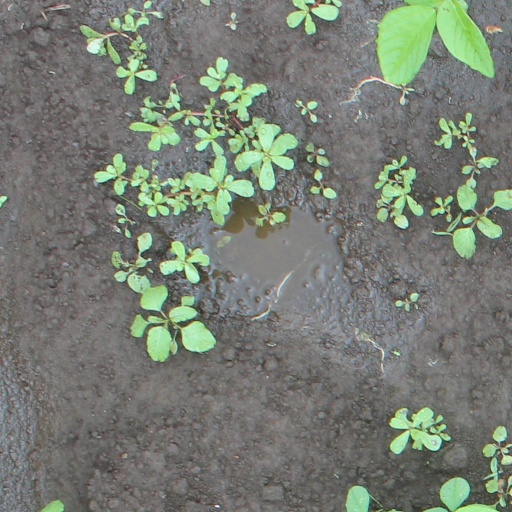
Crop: soybean